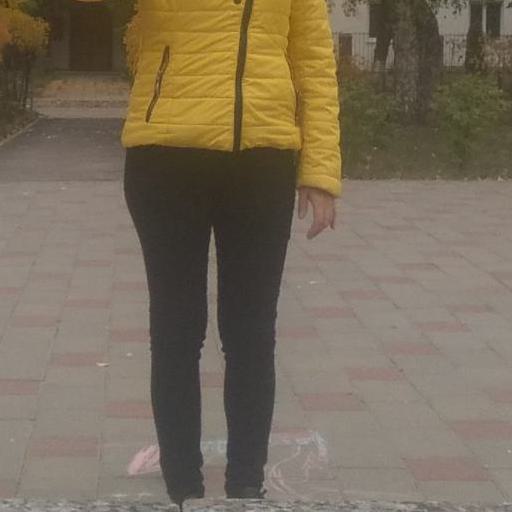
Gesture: no_gesture